Mark R. Morris

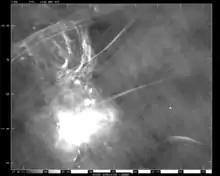
VLA 20cm image of the Galactic center showing radio arcs

His early work included landmark theoretical and observational studies of mass loss in the advanced stages of evolution of red giant stars, including examples of spectacular mass loss in red giants.